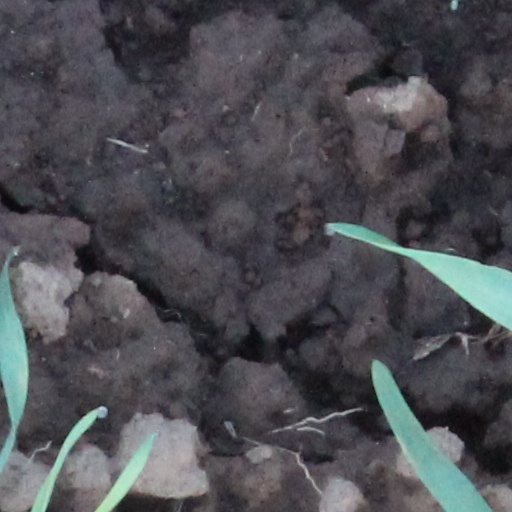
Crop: wheat